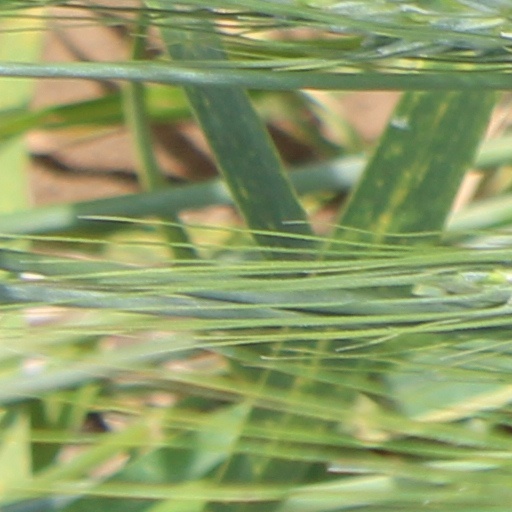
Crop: wheat